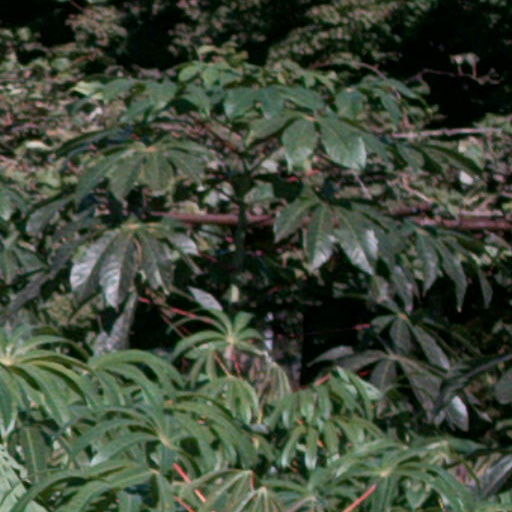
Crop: cassava